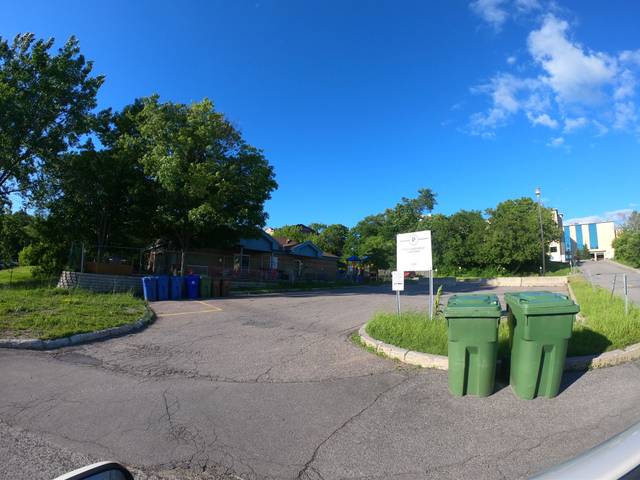
Region: Canada
Coordinates: 45.422, -75.741